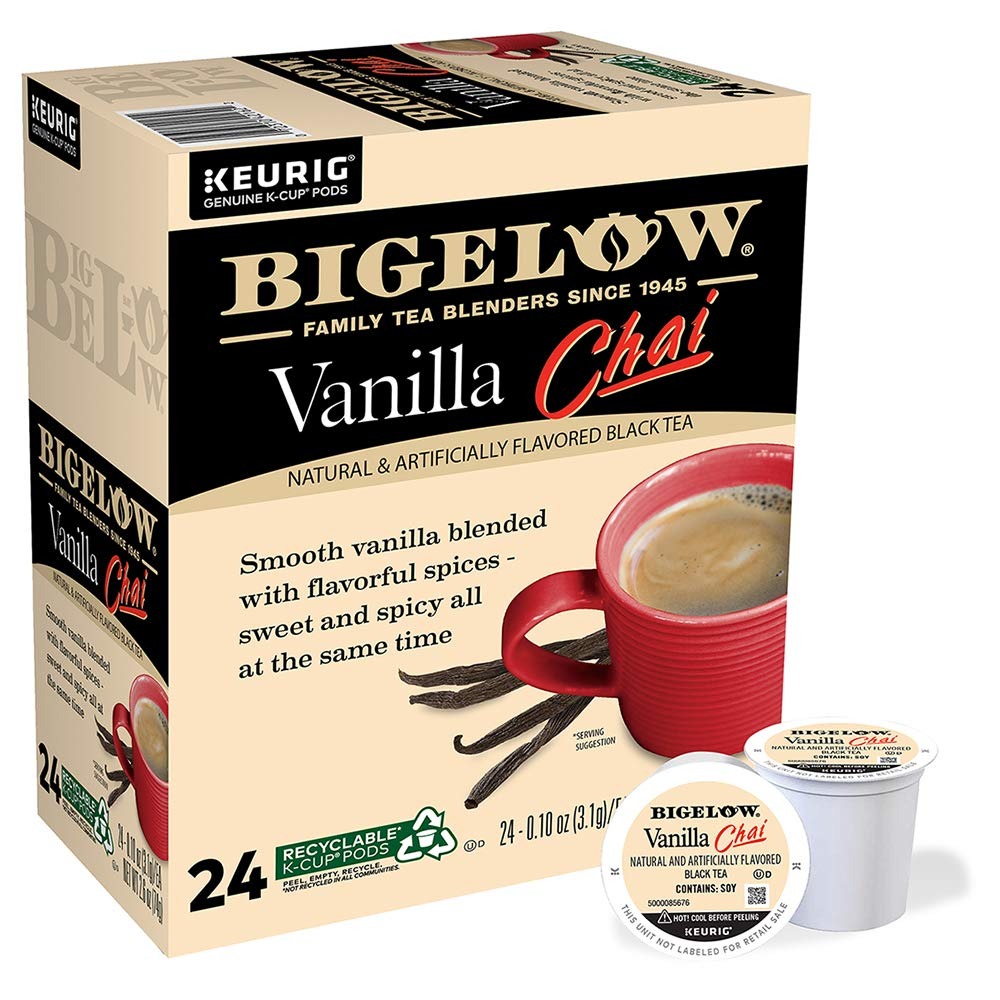
Item Name: Bigelow Tea Vanilla Chai Black Tea Keurig K-Cup Pods, Caffeinated Tea Keurig Tea Pods, 24 Count Box (Pack of 4), 96 Total K-Cup Pods
Bullet Point 1: Vanilla Chai Black Tea: 96 Keurig K-Cup caffeinated tea pods of Bigelow Tea Vanilla Chai Black Tea, featuring smooth vanilla blended with flavorful exotic spices for a sweet and spicy caffeinated tea
Bullet Point 2: Bigelow Quality Meets K-Cup Convenience: Expect consistent quality in every cup from every pod; serve up a single cup of Bigelow Tea with the convenience of a K-cup brewer
Bullet Point 3: Try A Variety Of Bigelow K-Cup Pods: There's a Keurig K- Cup tea pod for morning, noon, and night time relaxation; try Earl Grey Tea, Perfectly Mint Tea, Green Tea, Lemon Ginger and a variety of caffeinated, caffeine- free teas and iced teas
Bullet Point 4: Blended and Packaged in the USA: In 1945, Ruth Campbell Bigelow created our first tea, Constant Comment, a strong, flavorful black tea blended with aromatic orange peel and sweet warming spices; Bigelow is still 100% family owned today
Bullet Point 5: Uncompromised Quality: Since 1945, Bigelow Tea has been a leader in premium tea and proud to be a Certified B Corporation, meeting the highest standards of social and environmental impact
Value: 96.0
Unit: count

Price: 54.95